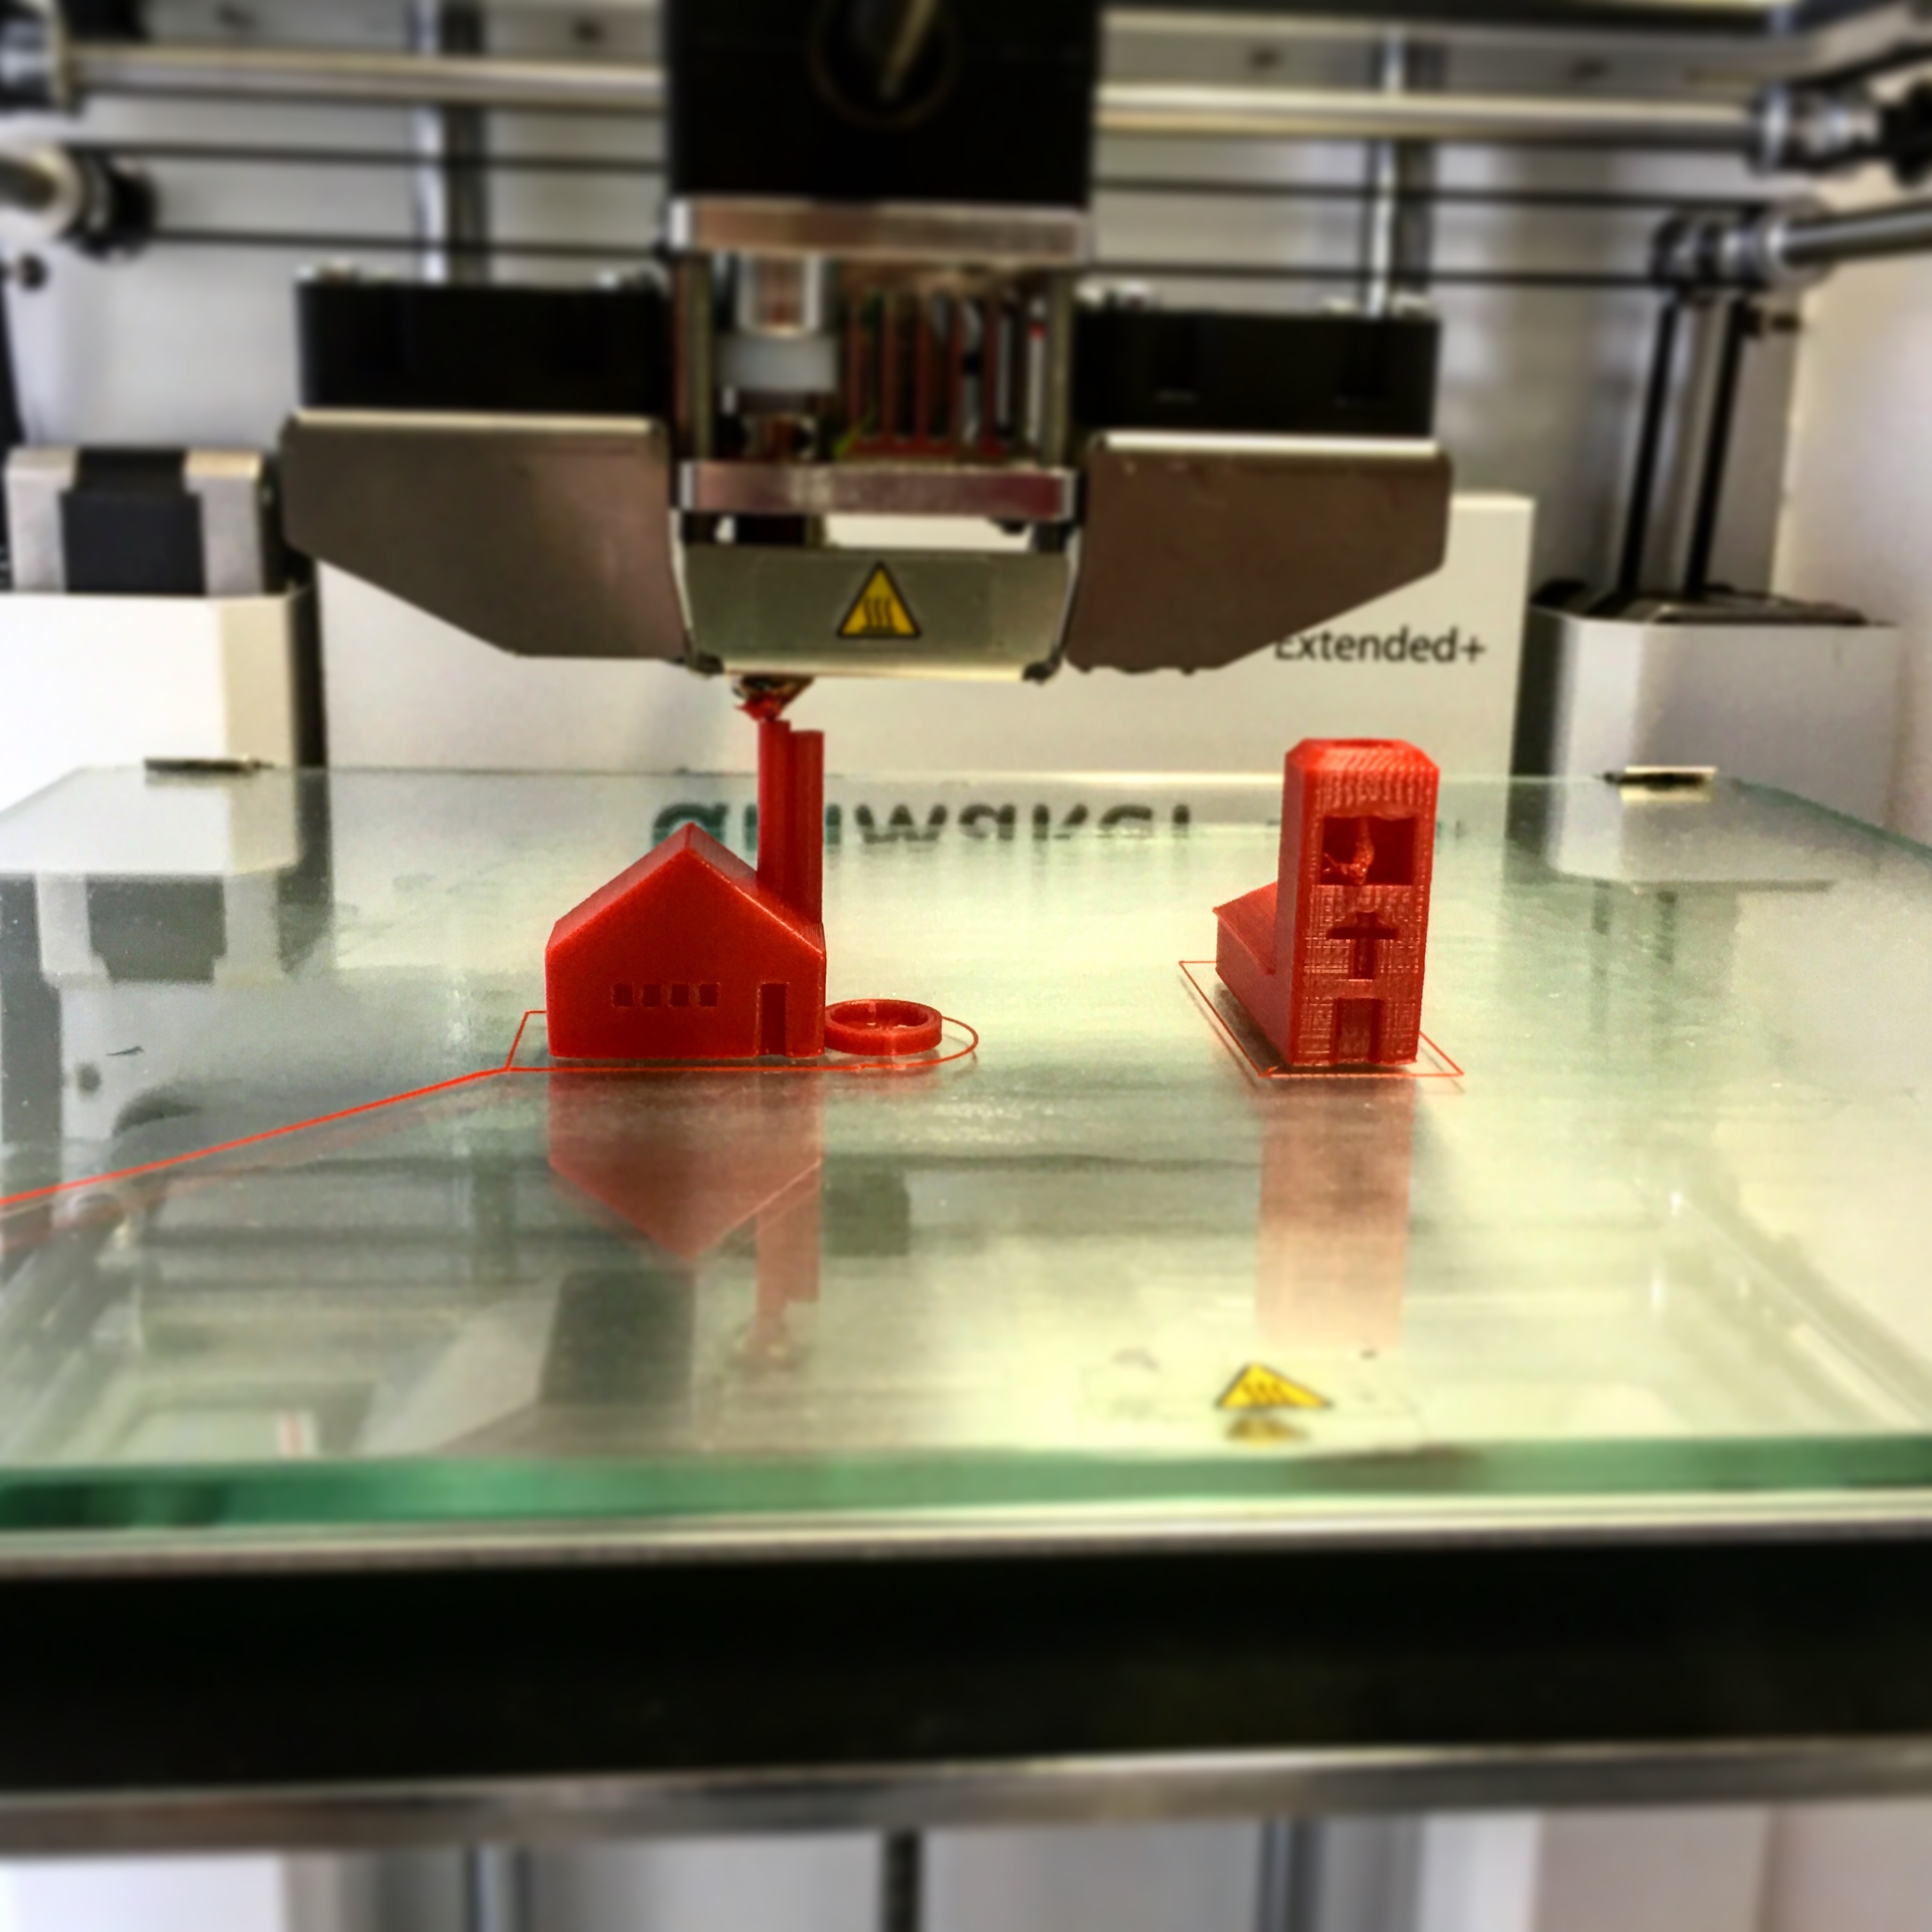
table, glass, machine, toy, making, printer, 3d, pressure, 3d printing